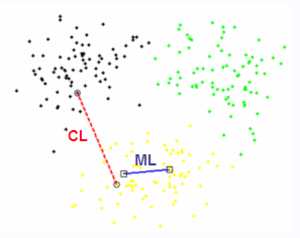
Contraintes Must-Link et Cannot-Link dans l'espace (3 groupes gaussiens)
En intelligence artificielle, la classification sous contrainte désigne une famille d'algorithmes d'apprentissage semi-supervisée. Cette dernière occupe une place intermédiaire entre l'apprentissage supervisé et l'apprentissage non-supervisé. Elle est de plus en plus usitée, en raison du besoin croissant d'automatiser des tâches requérant une expertise humaine.